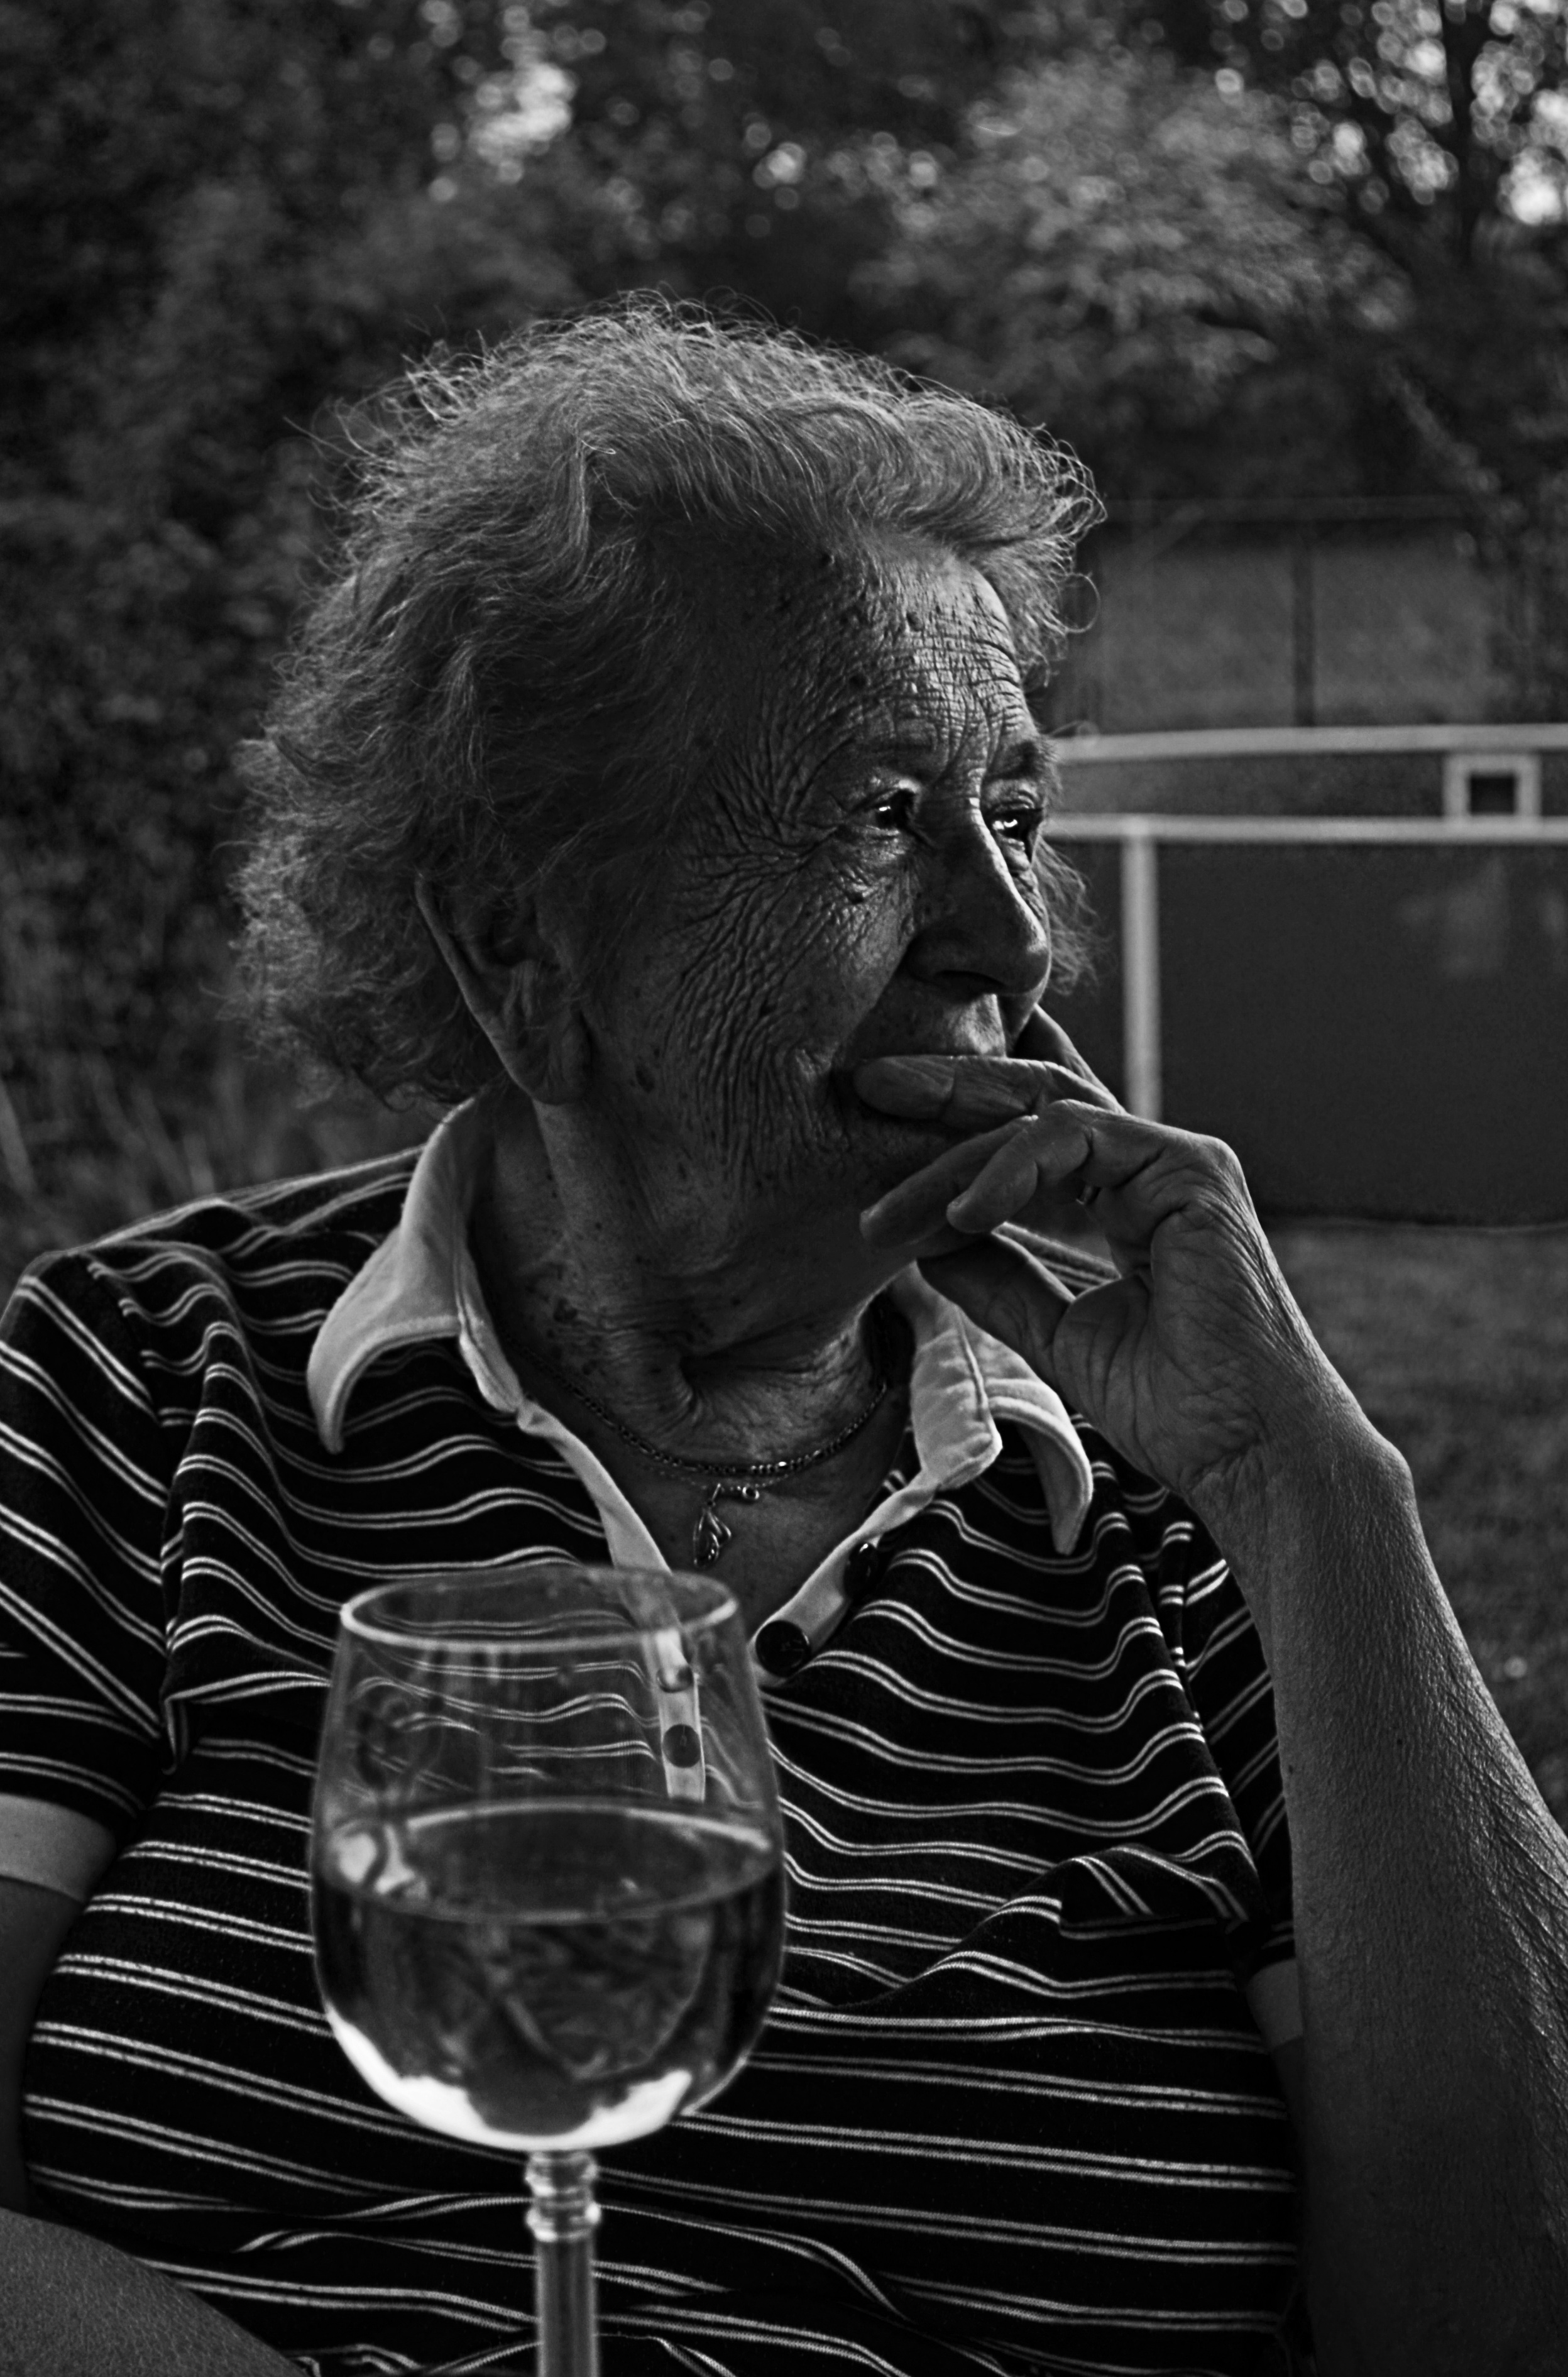
man, black and white, woman, white, photography, statue, portrait, sitting, darkness, black, monochrome, face, one, head, photograph, emotion, czech budejovice, mrs, black and white photo, monochrome photography, film noir, human positions